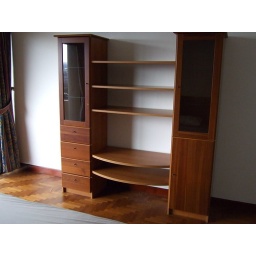
Master bedroom - desk to be purchased by us